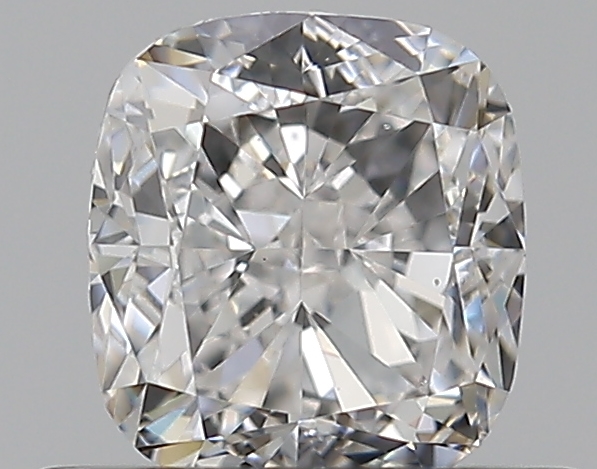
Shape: cushion
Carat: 0.51
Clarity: VS2
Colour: F
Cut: EX
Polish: VG
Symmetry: VG
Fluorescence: N
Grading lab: GIA
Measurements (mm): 4.66 x 4.24 x 2.94